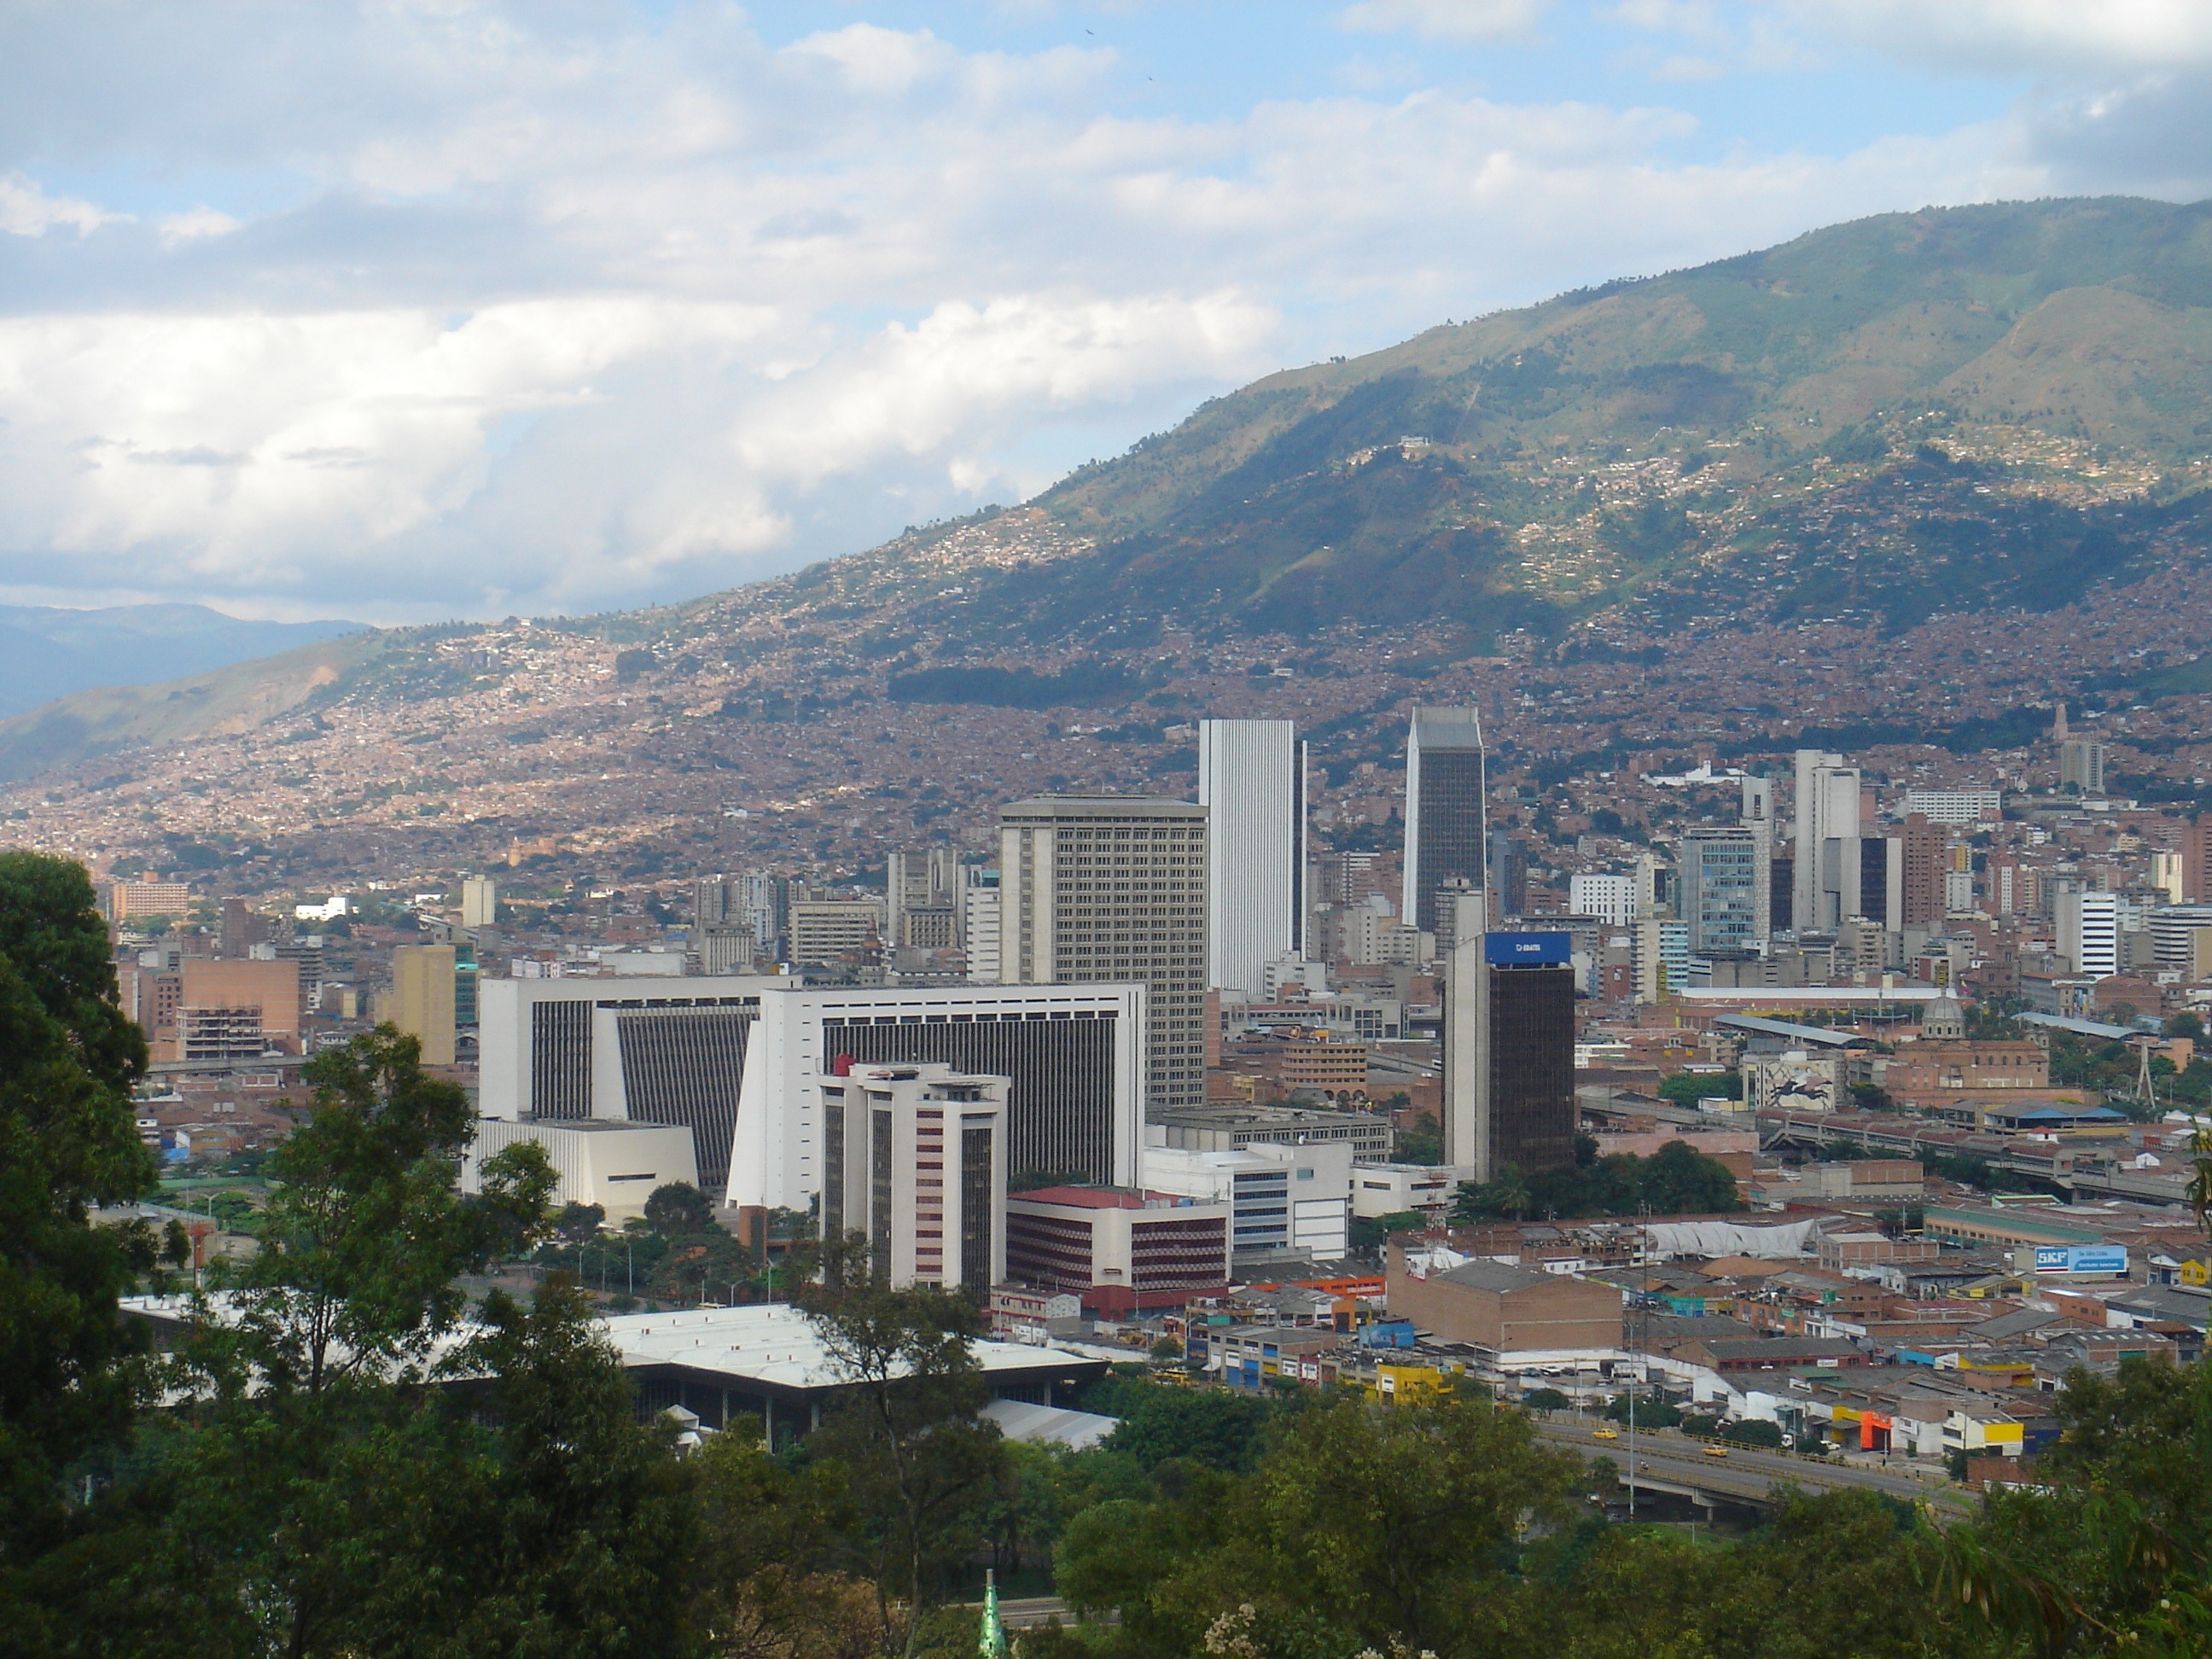
mountain, architecture, skyline, hill, town, building, city, skyscraper, urban, mountain range, cityscape, panorama, downtown, panoramic, suburb, tower, scenic, scenery, landmark, metropolitan, tower block, buildings, metropolis, colombia, neighbourhood, medellin, bird's eye view, aerial photography, residential area, geographical feature, atmospheric phenomenon, human settlement